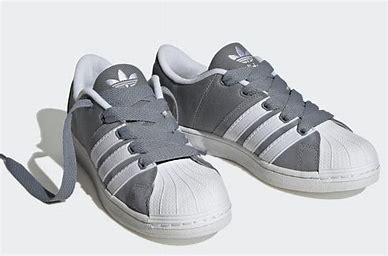
Brand: adidas
Model: originals Adidas Originals Superstar